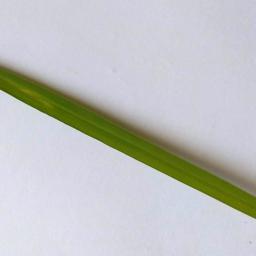
Label: Rice___Healthy